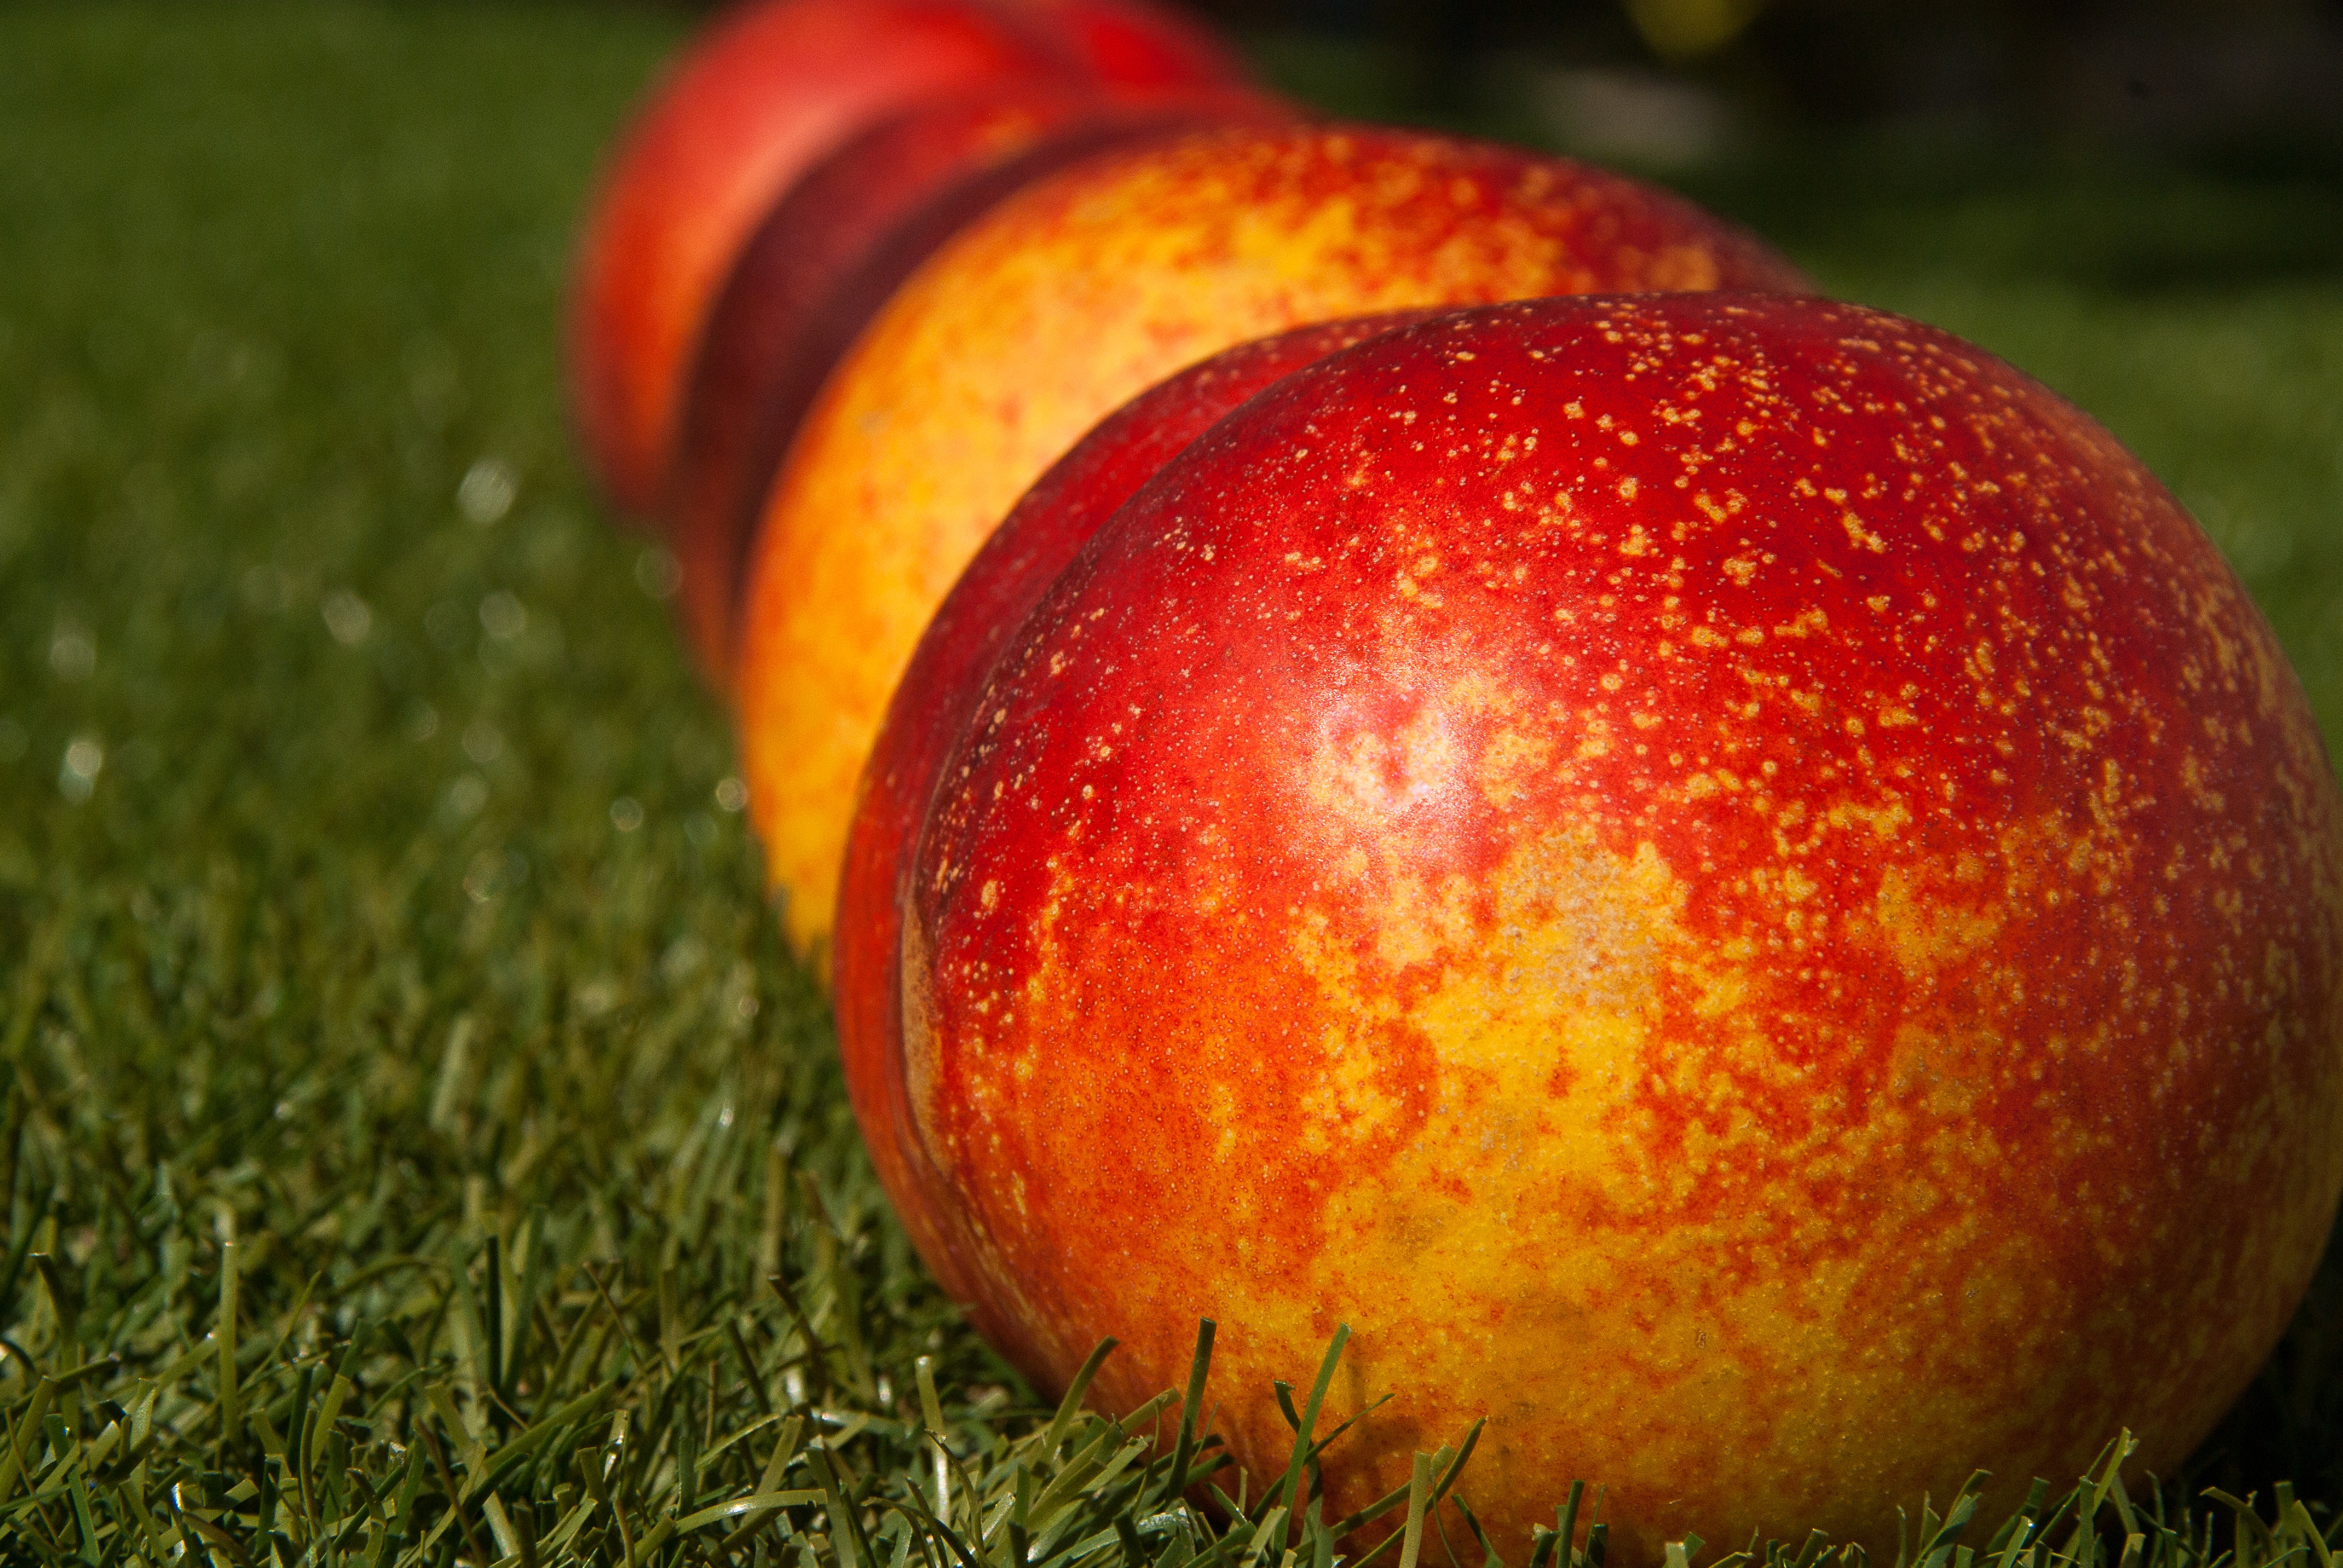
apple, plant, fruit, food, red, harvest, produce, fishing, autumn, garden, macro photography, flowering plant, peach apricot, land plant